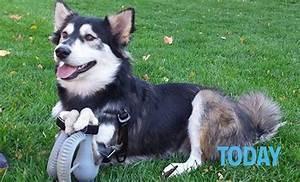
dog